Le loup-garou

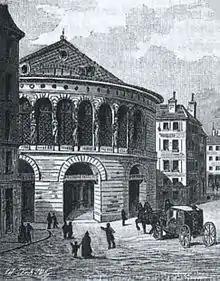
Salle Feydeau, Paris

"Le loup-garou" was premiered on 10 March 1827, by the Opéra-Comique at the Salle Feydeau in Paris. The first performance was given as a charity benefit for victims of the winter of 1827.